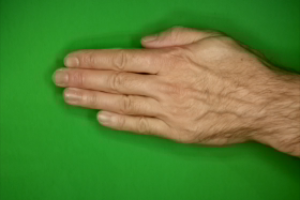
Label: paper